Dalya Attar

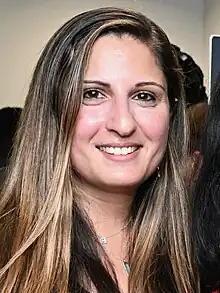
Attar in 2023

Dalya Attar (born October 17, 1990) is an American politician who has served as a member of the Maryland Senate representing the 41st district since 2025. A member of the Democratic Party, she previously represented the district in the Maryland House of Delegates from 2019 to 2025.